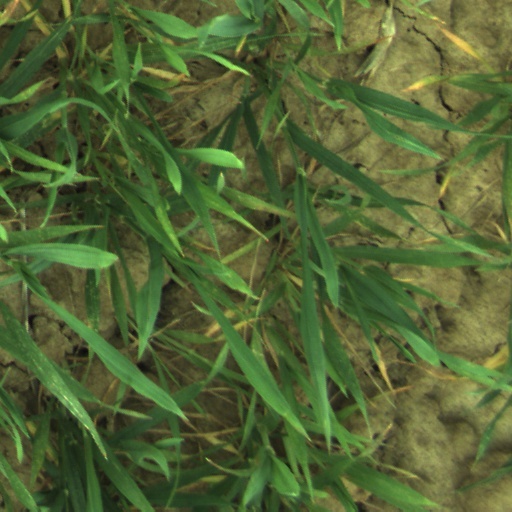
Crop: wheat